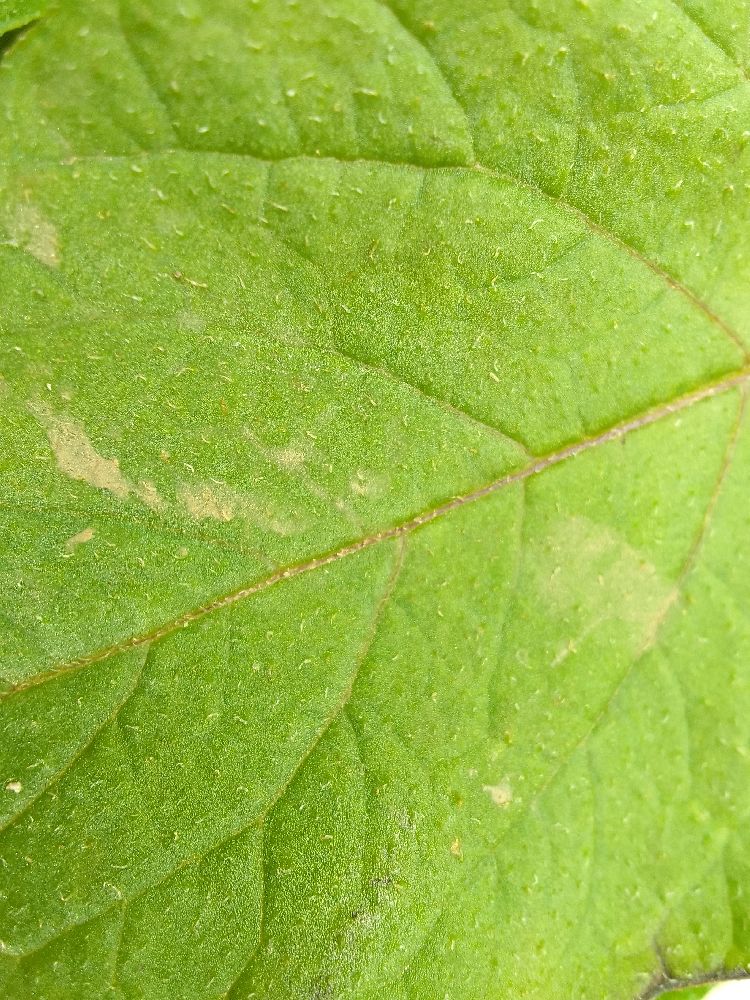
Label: Healthy